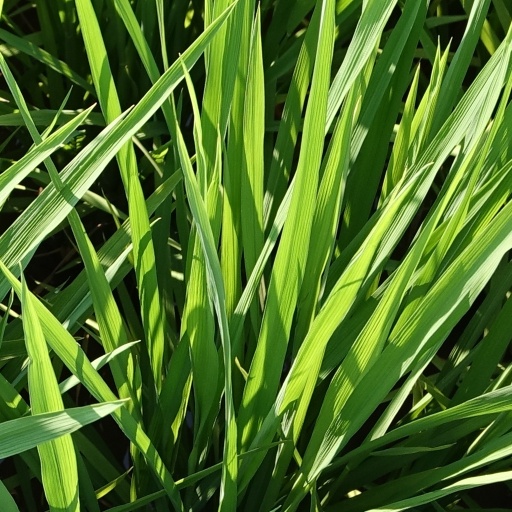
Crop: rice